Ebert Presents: At the Movies

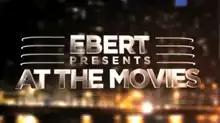

Ebert Presents: At the Movies is a weekly, nationally syndicated movie review television program produced by film critic Roger Ebert and his wife, Chaz Ebert. The program aired on public television stations in the United States through American Public Television from January 21 to December 30, 2011.